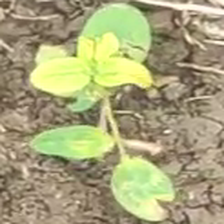
Weed species: Asian_Pigeonwings_(Clitoria Ternatea)